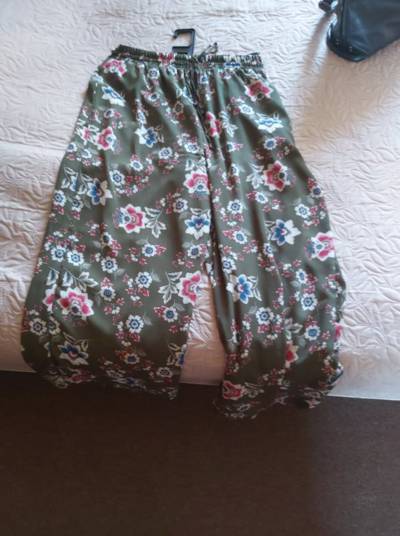
Waste category: clothes